Shinola (retail company)

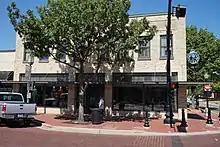
Shinola store in Plano, Texas

In addition to the Shinola website, Shinola products are available for sale at flagship stores in Detroit, New York, London, Toronto, Highland Park, Plano, Minneapolis, Chicago, Boston, Los Angeles, San Francisco, Washington, D.C., Cleveland, Columbus, Denver, Waikiki, Ann Arbor, and formerly at King of Prussia.